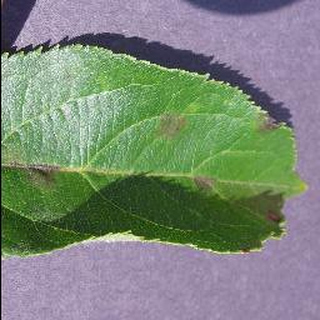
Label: apple_apple_scab